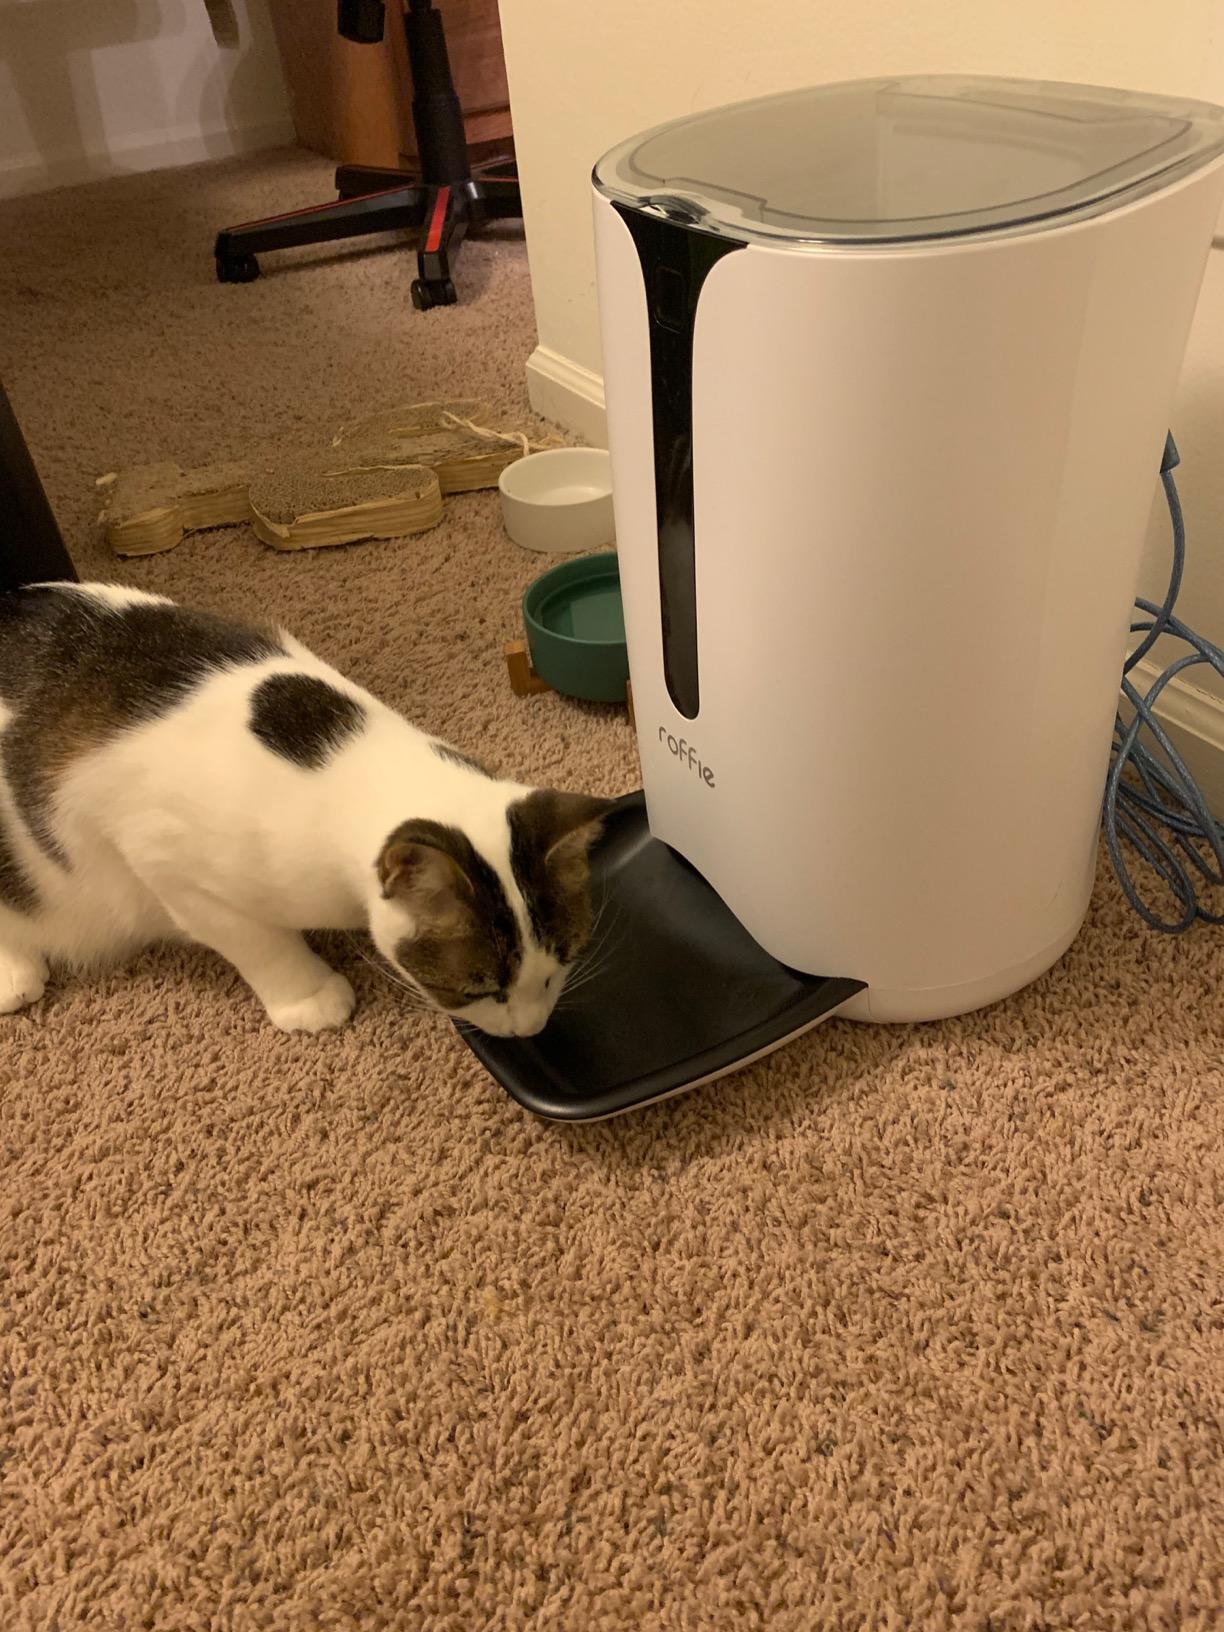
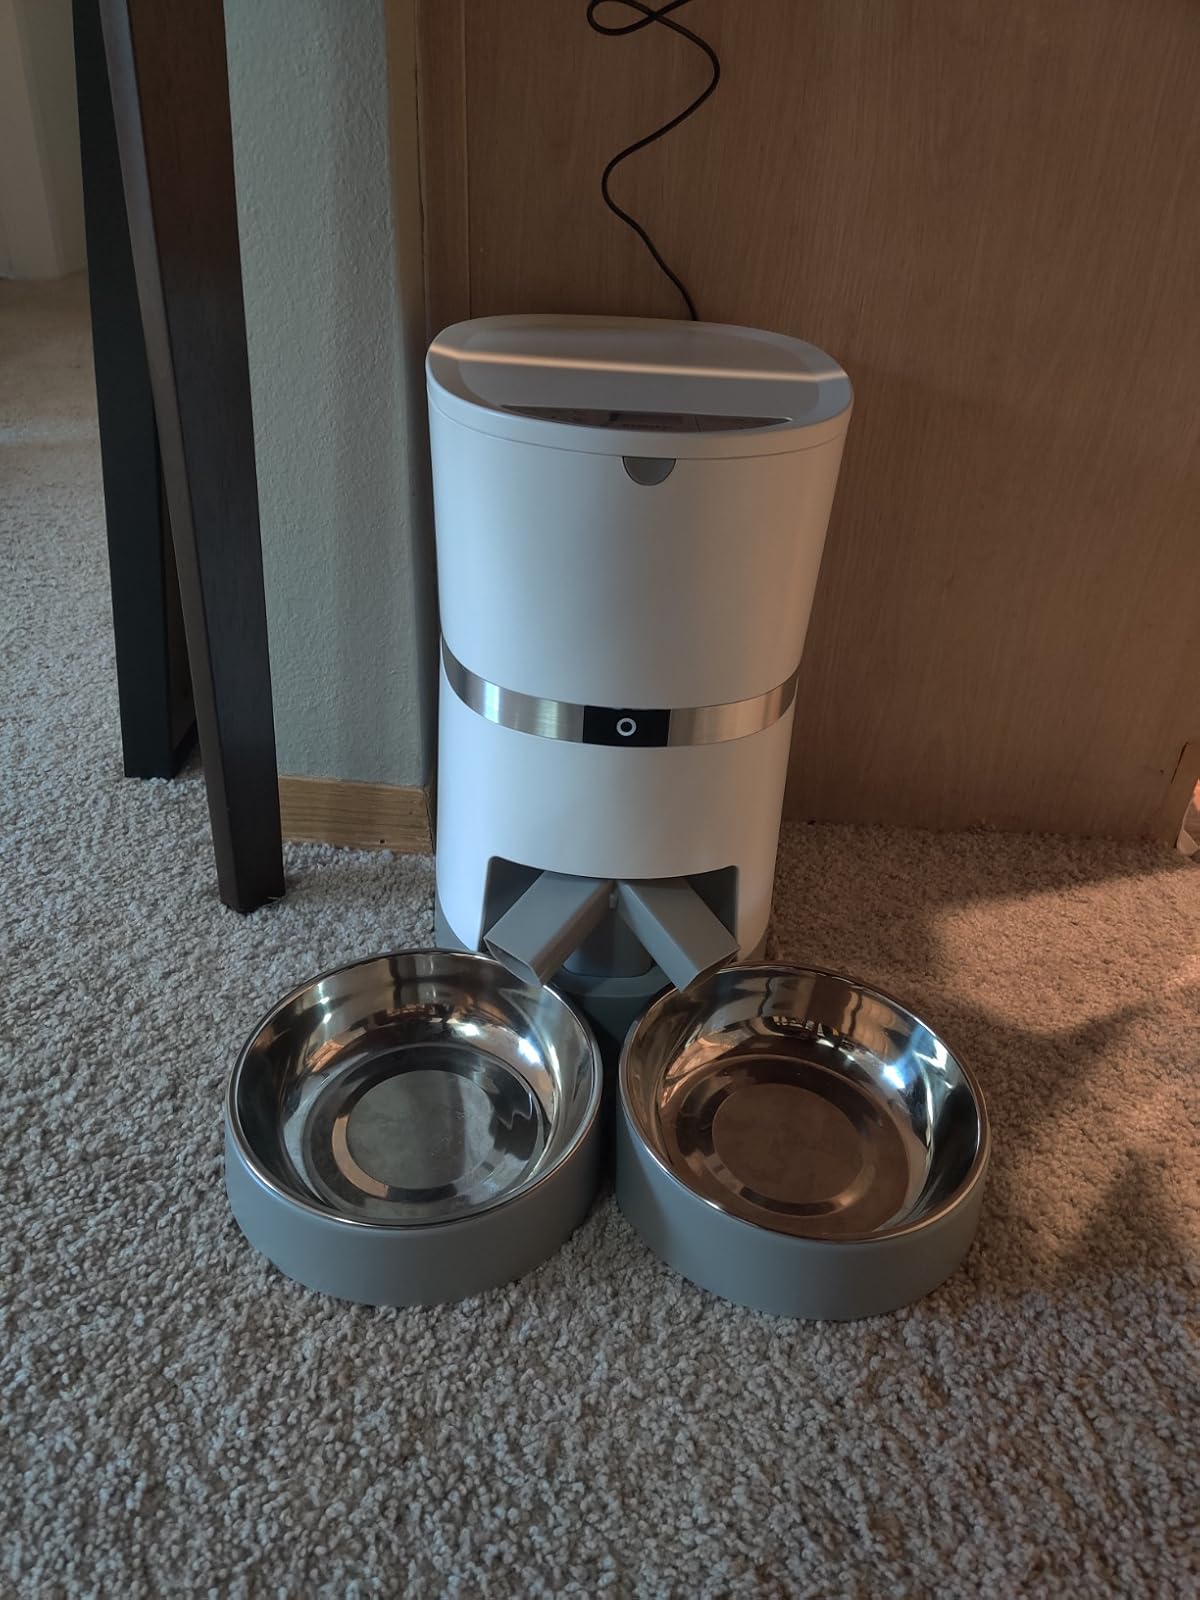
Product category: items_feeder
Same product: no